Pyrkal

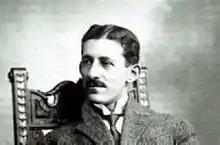
Prodromos Bodosakis-Athanasiadis

Starting in 1934, the company came under the control of Prodromos Bodosakis-Athanasiadis, one of the most influential figures in 20th-century Greek industrial history. Pyrkal eventually became part of the vast industrial empire created by Bodosakis in Greece and Cyprus. This empire spanned a wide range of industries, including mining (with several companies holding a dominant position in Greece), textiles, chemicals and fertilizers, beverages, glass manufacturing, engineering and construction, as well as services such as shipping and insurance.